Cirque Éloize

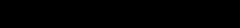

Cirque Éloize ([siʁk elwaz]) is a contemporary circus company founded in Montreal in 1993 by Jeannot Painchaud, Daniel Cyr, Claudette Morin, and Julie Hamelin. Its productions combine circus arts with music, dance, technology, and theatre. "Éloize" means "heat lightning" in Acadian French, a dialect spoken in Acadia and the Magdalen Islands, where the group's founders are from.